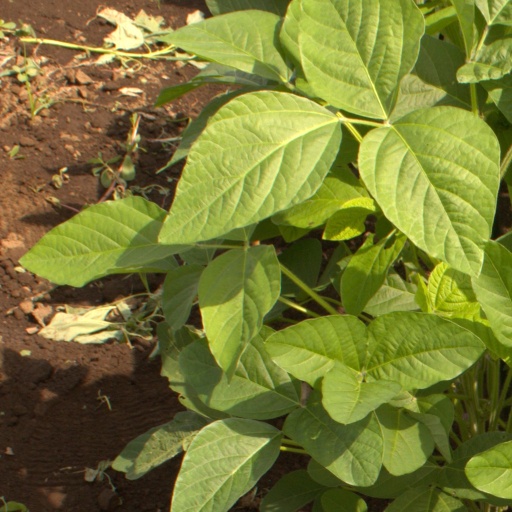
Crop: soybean